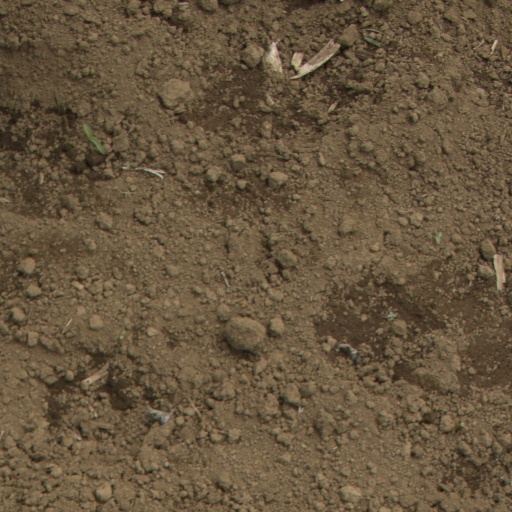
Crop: Jerusalem artichoke